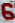
Number: 6